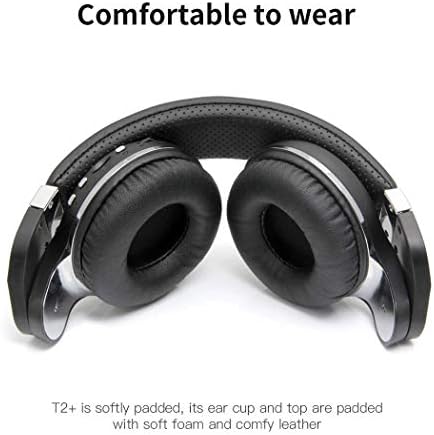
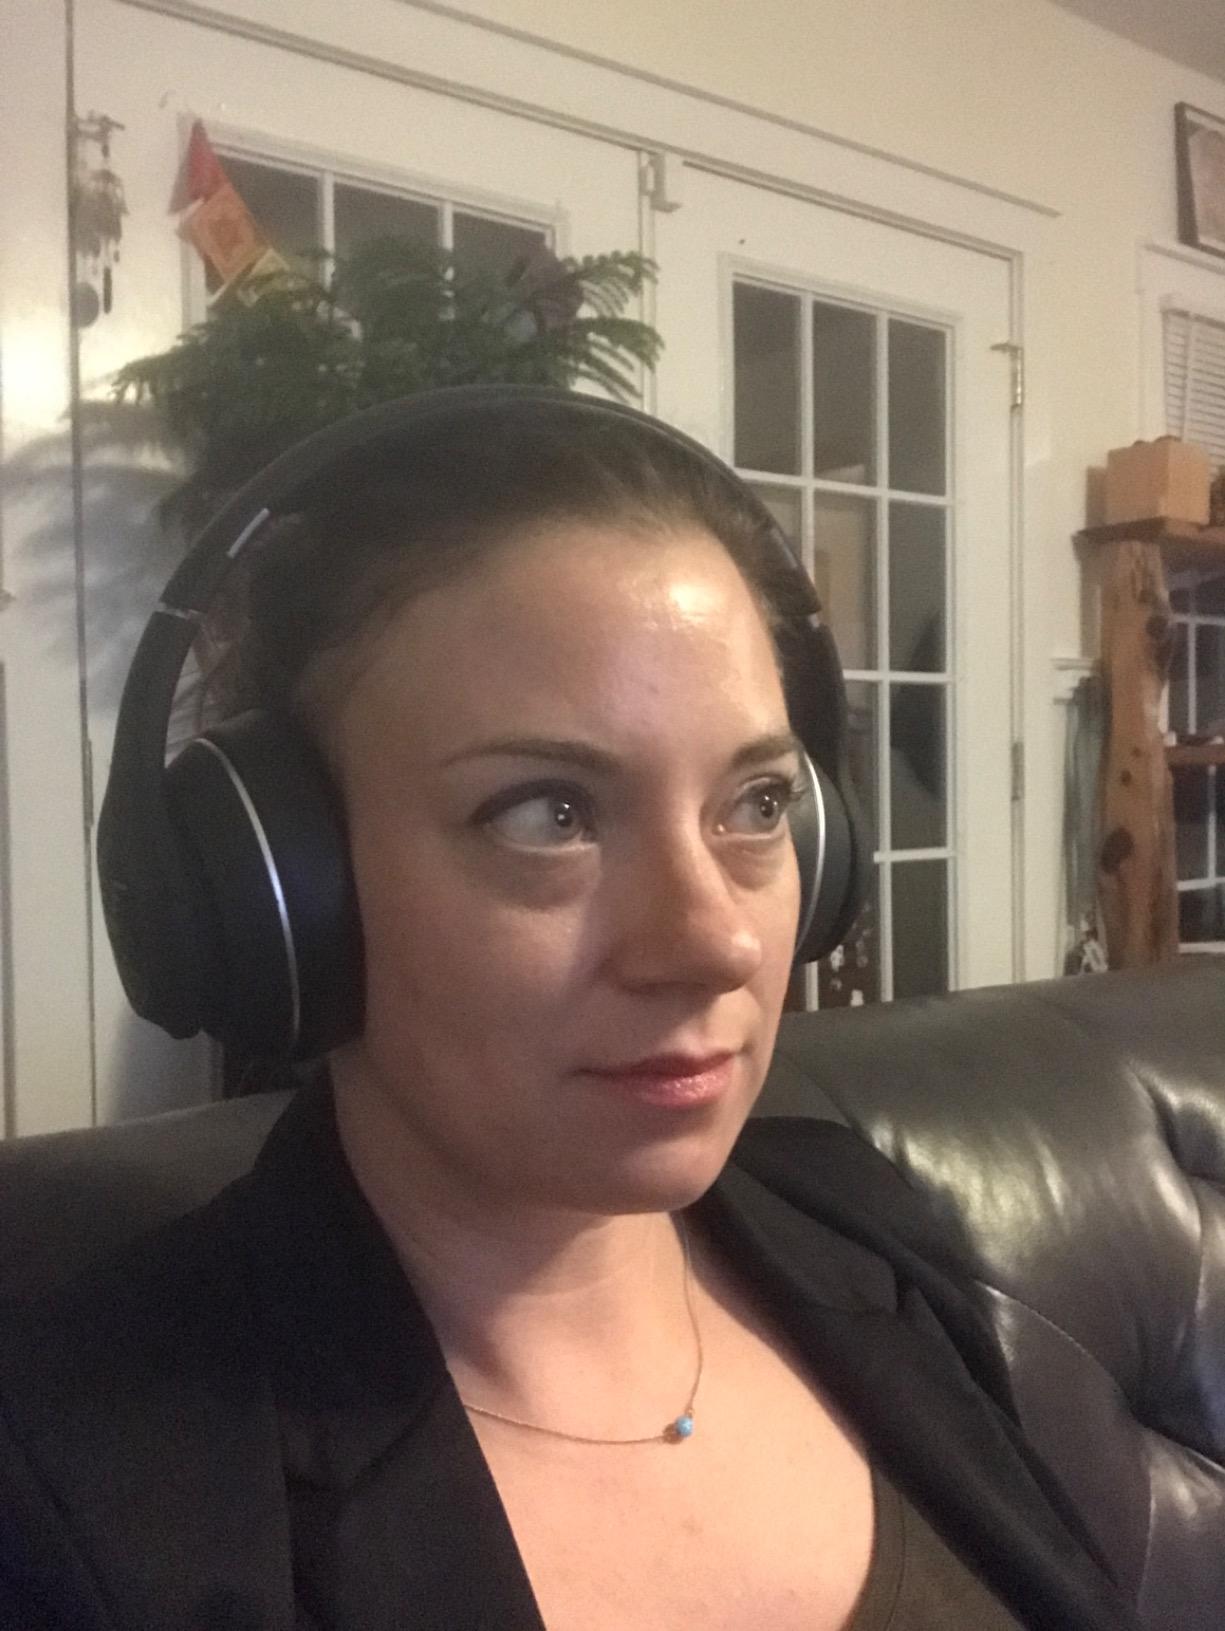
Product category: headphones
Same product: no